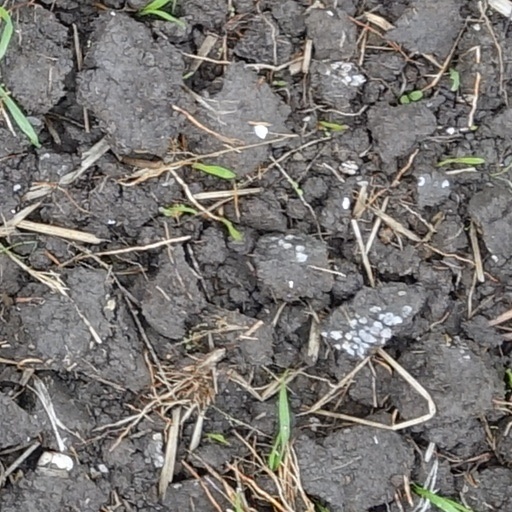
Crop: wheat